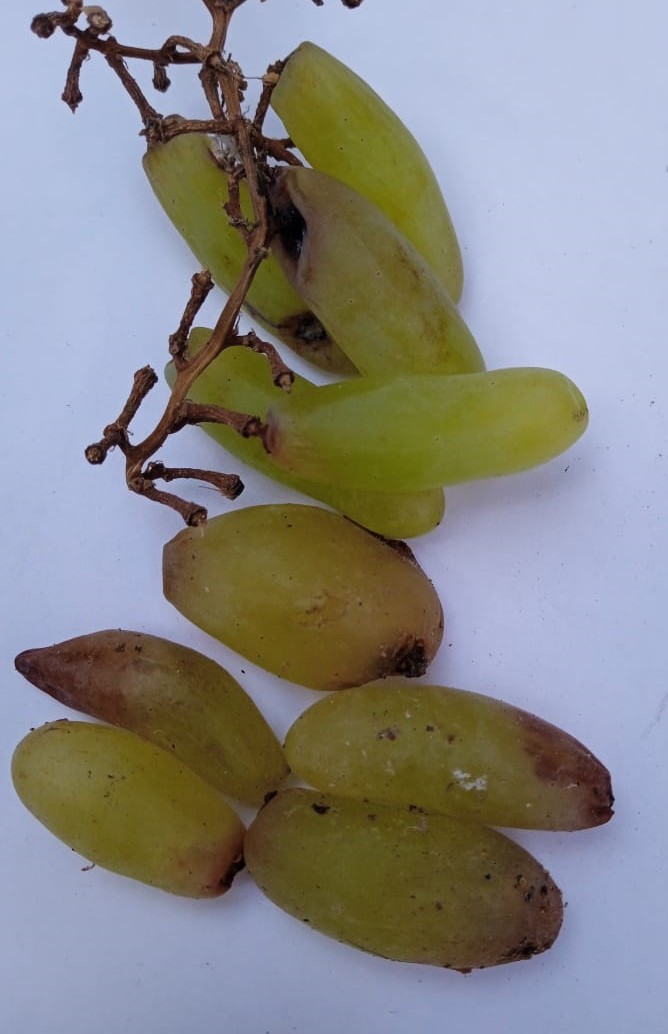
Fruit: grape
Condition: rotten